Clover Club cocktail

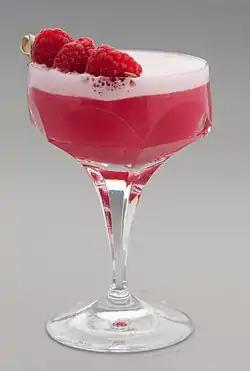

A Clover Club cocktail is a shaken cocktail consisting of gin, lemon juice, raspberry syrup, and egg white. The egg white acts as an emulsifier, forming the drink's characteristic foamy head.